Nippō Main Line

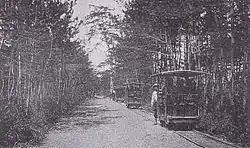
The Beppu Daigaku - Sumiyoshi Shrine 'human' powered line, appears to be ~915mm (~3') gauge

A 3 km 'Kokura Bypass' line (junctioning 2 km north of Kokura on the Kagoshima Main Line) to the Nippo Main Line was opened in 1903, together with another line linking back to the Kagoshima Main Line south of Kokura. The 'Bypass' was built due to the Japanese army expressing concern at the vulnerability of Kokura to enemy naval gunfire. However, following Japan's success in the 1904 Russo-Japanese War, this concern diminished and the Kokura Bypass sections closed in 1911.